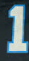
Number: 1